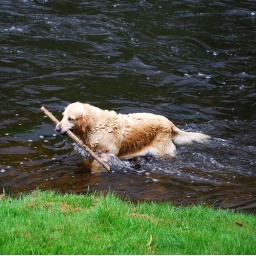
Friendly dog in river fetching stick.